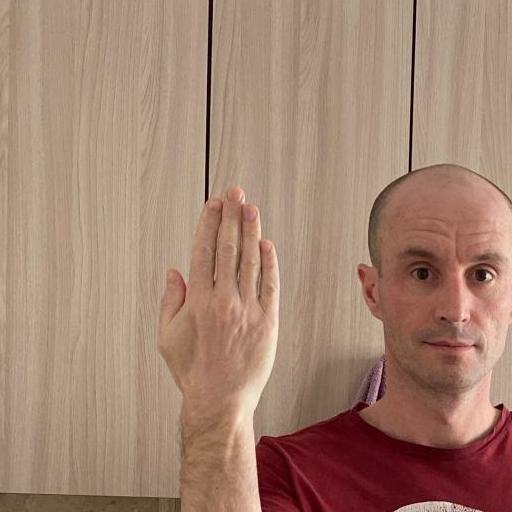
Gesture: stop_inverted